List of Holden vehicles by nameplate

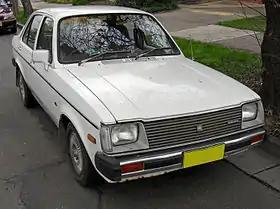
Holden Gemini (TE)

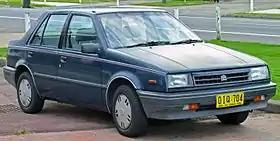
Holden Gemini (RB)

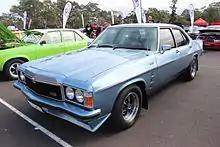
Holden GTS (HZ)

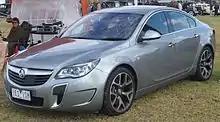
Holden Insignia VXR (GA)

The Holden GTS was the continuation of the Holden Monaro from 1977-1979.